Chlorophyll fluorescence

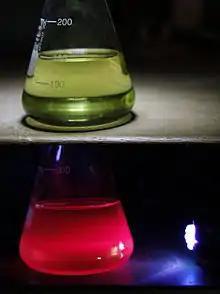
A chlorophyll extract in alcohol shown under white light (above) and UV light inducing fluorescence (below).

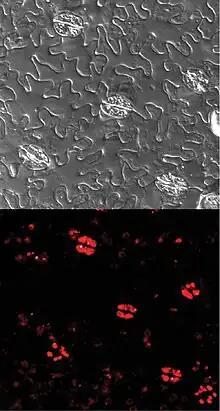
Confocal microscope images of a tomato leaf from "Solanum lycopersicum". Brightfield DIC image showing guard cells and pavement cells (above). Same region showing Chlorophyll A autofluorescence with 440 nm laser excitation and far red emission (below).

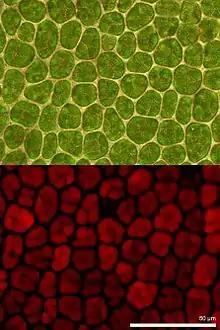
Microscopic images of a moss leaf from "Plagiomnium undulatum". Bright-field microscopy at the top and fluorescence microscopy at the bottom. The red fluorescence is from the chlorophyll in the chloroplasts.

Chlorophyll fluorescence is light re-emitted by chlorophyll molecules during return from excited to non-excited states. It is used as an indicator of photosynthetic energy conversion in plants, algae and bacteria. Excited chlorophyll dissipates the absorbed light energy by driving photosynthesis (photochemical energy conversion), as heat in non-photochemical quenching or by emission as fluorescence radiation. As these processes are complementary processes, the analysis of chlorophyll fluorescence is an important tool in plant research with a wide spectrum of applications.